Kingdom of Judah

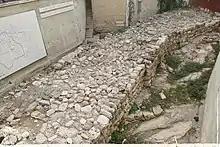
Broad Wall, built during the reign of king Hezekiah (late-8th century BCE)

LMLK seals are archaic Hebrew stamp seals on the handles of large storage jars dating from the reign of King Hezekiah (circa 700 BCE) discovered mostly in and around Jerusalem. Several complete jars were found "in situ" buried under a destruction layer caused by Sennacherib at Tel Lachish. None of the original seals has been found, but some 2,000 impressions made by at least 21 seal types have been published.